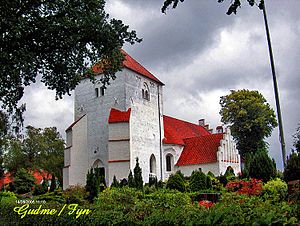
Gudme
fra sydvest
Gudme er en by på Sydøstfyn med 915 indbyggere, beliggende 15 km øst for Kværndrup, 7 km vest for Lundeborg, 22 km syd for Nyborg og 13 km nordøst for Svendborg. Byen hører til Svendborg Kommune og ligger i Region Syddanmark.